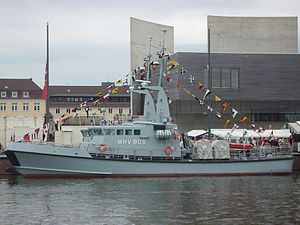
MHV 900-klassen
MHV 906 Fanø under et besøg i Bremerhaven, Tyskland.
MHV 906 Fanø under et besøg i Bremerhaven, Tyskland.
MHV 900-klassen er Marinehjemmeværnets nyeste skibsklasse. Den er en videreudvikling MHV 800-klassen og er ca 3,50 meter længere og adskillige tons tungere. Den forøgede størrelse gør skibsklassen i stand til medbringe 2 flydespærringer af 180 meters længde, hvilket giver det danske forureningsberedskab et mærkbart løft opad. Desuden er klassen udrustet med flere brandpumper og en vandkanon, så den også kan indsættes i brandbekæmpelse. Skibene indgår i Marinehjemmeværnets normale opgavekompleks.